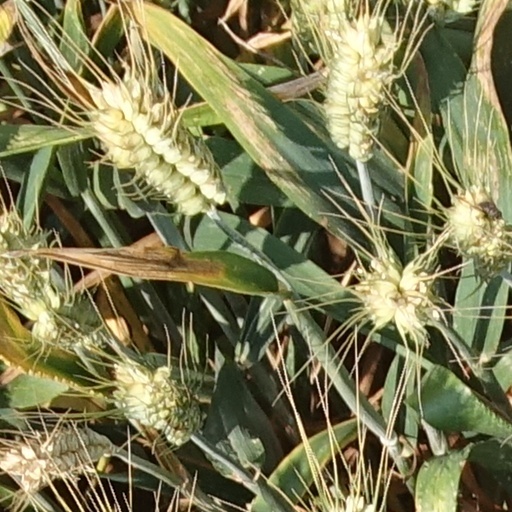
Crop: wheat